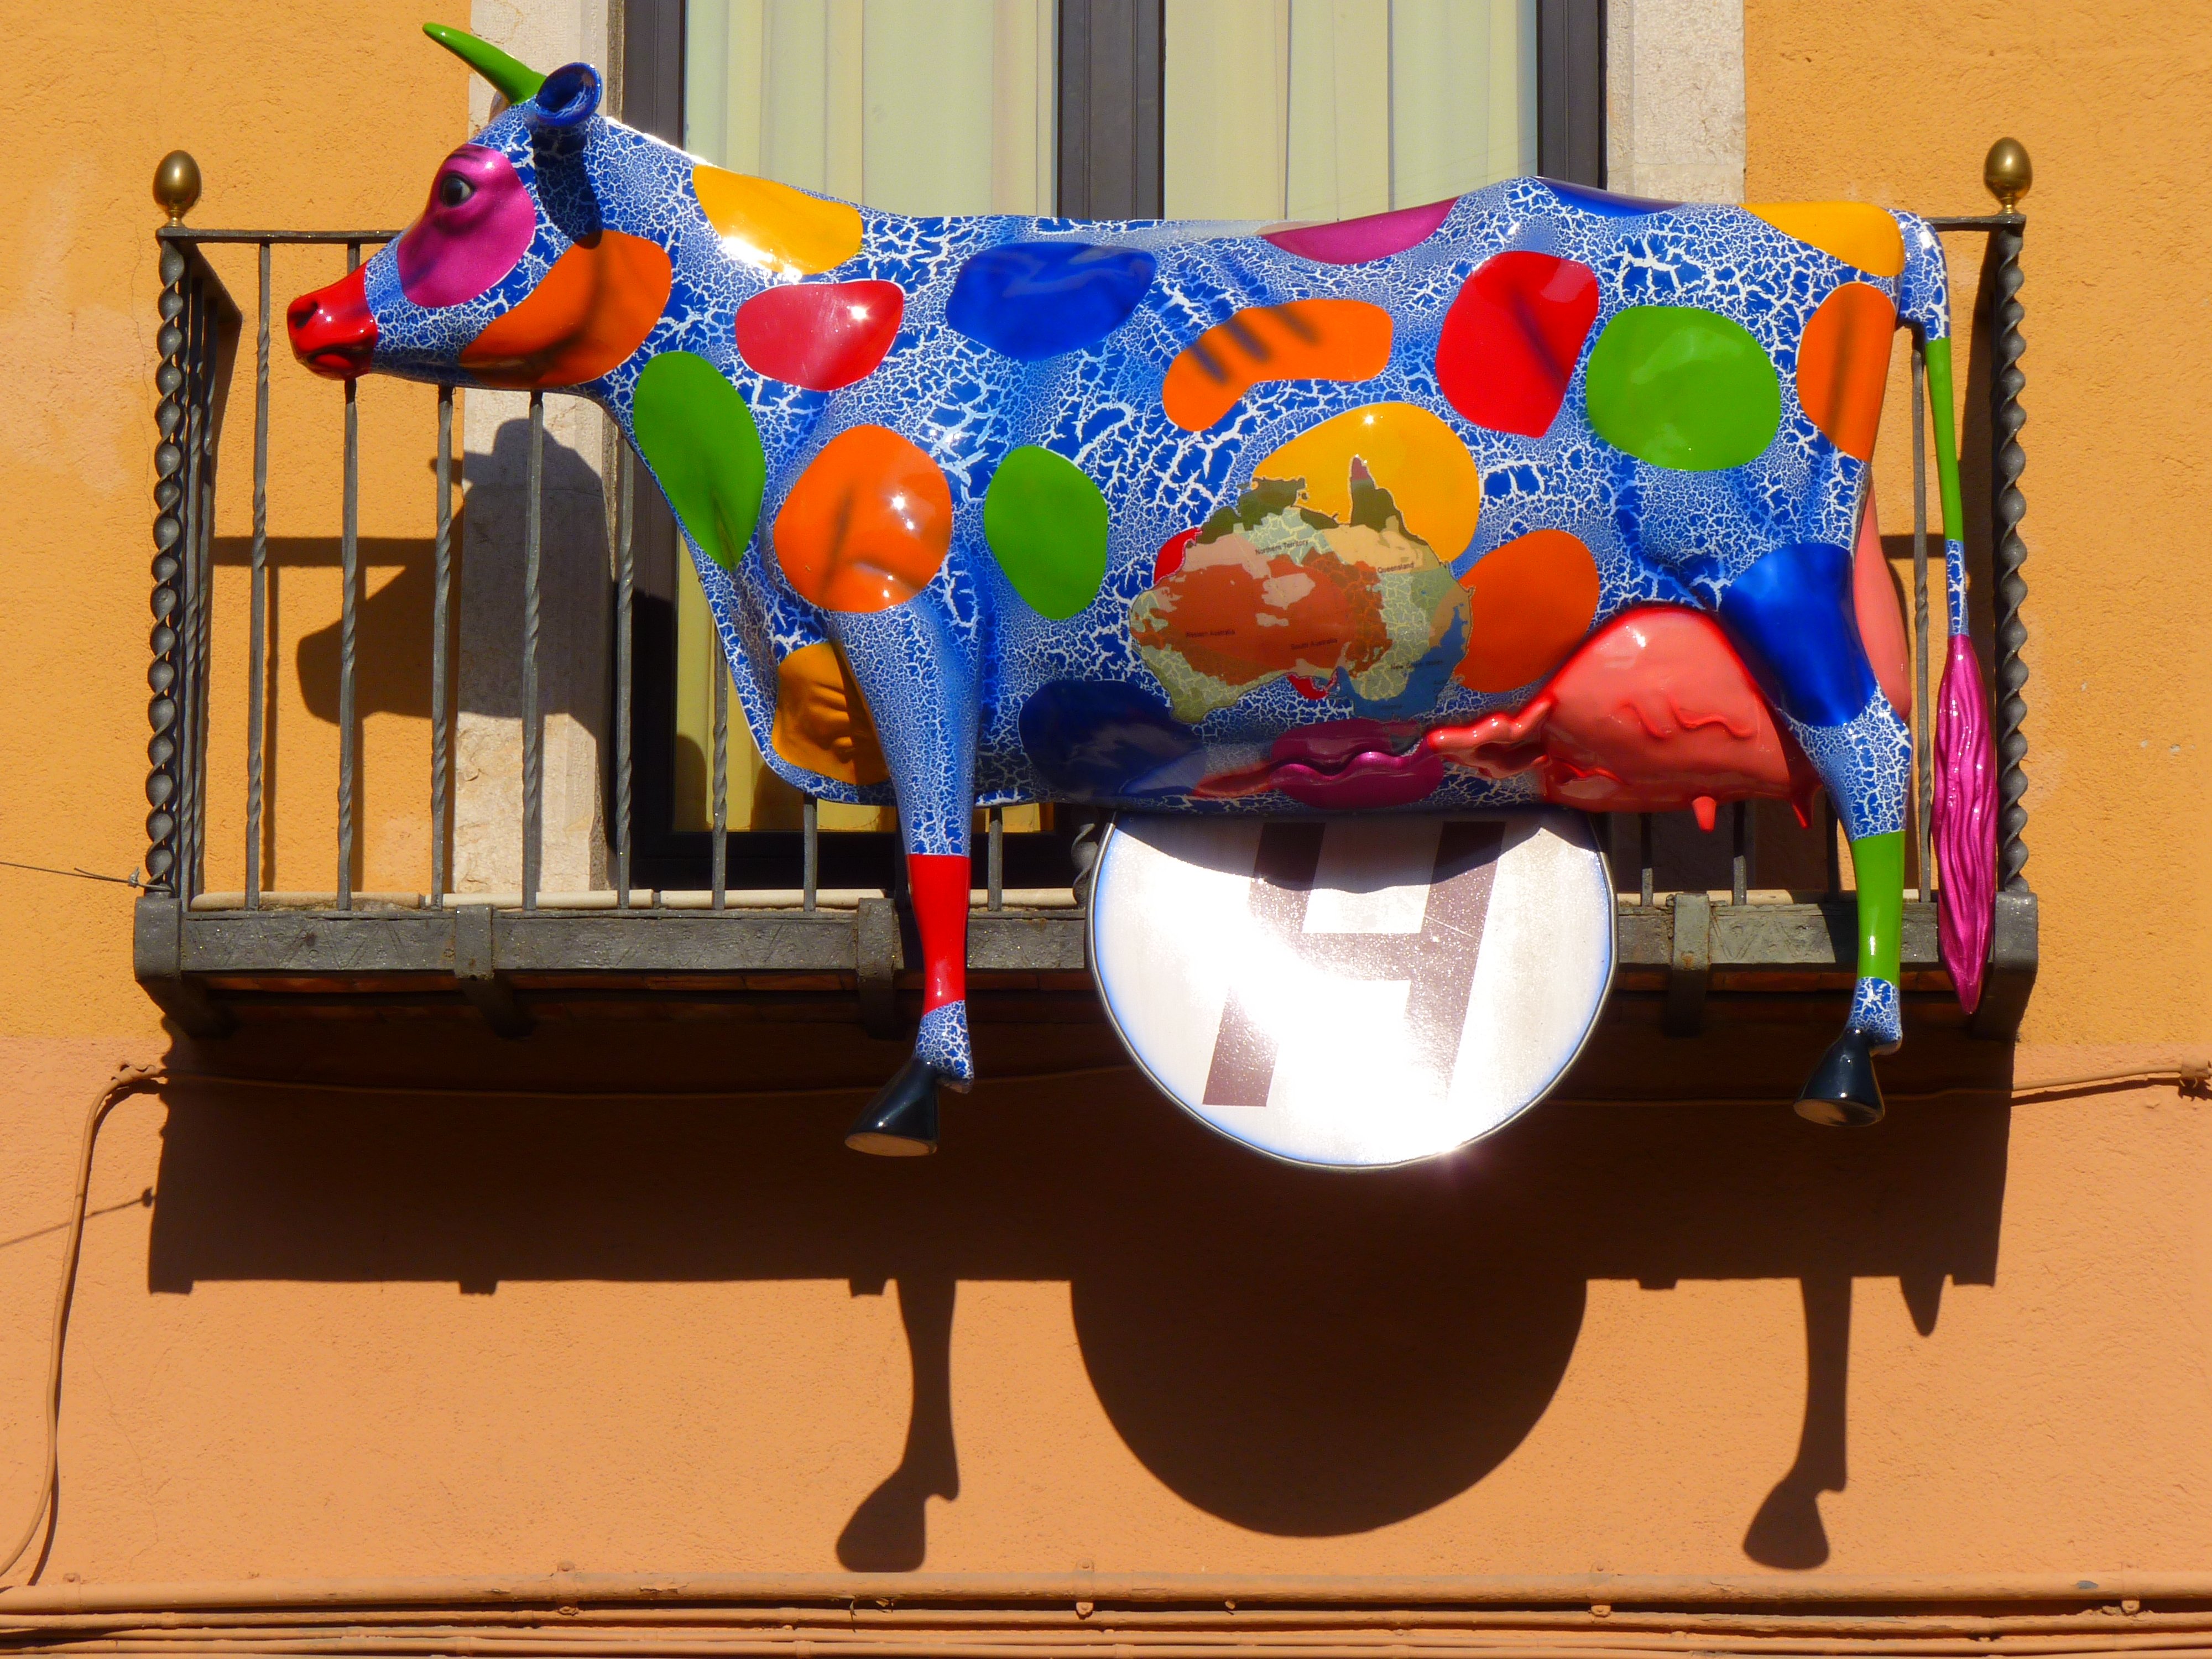
cow, amusement park, colorful, art, performance, fair, amusement ride